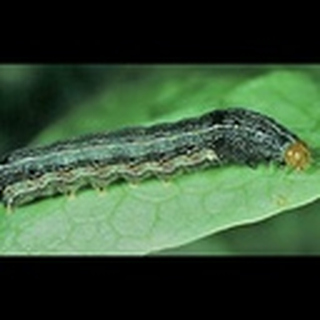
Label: cotton_army_worm